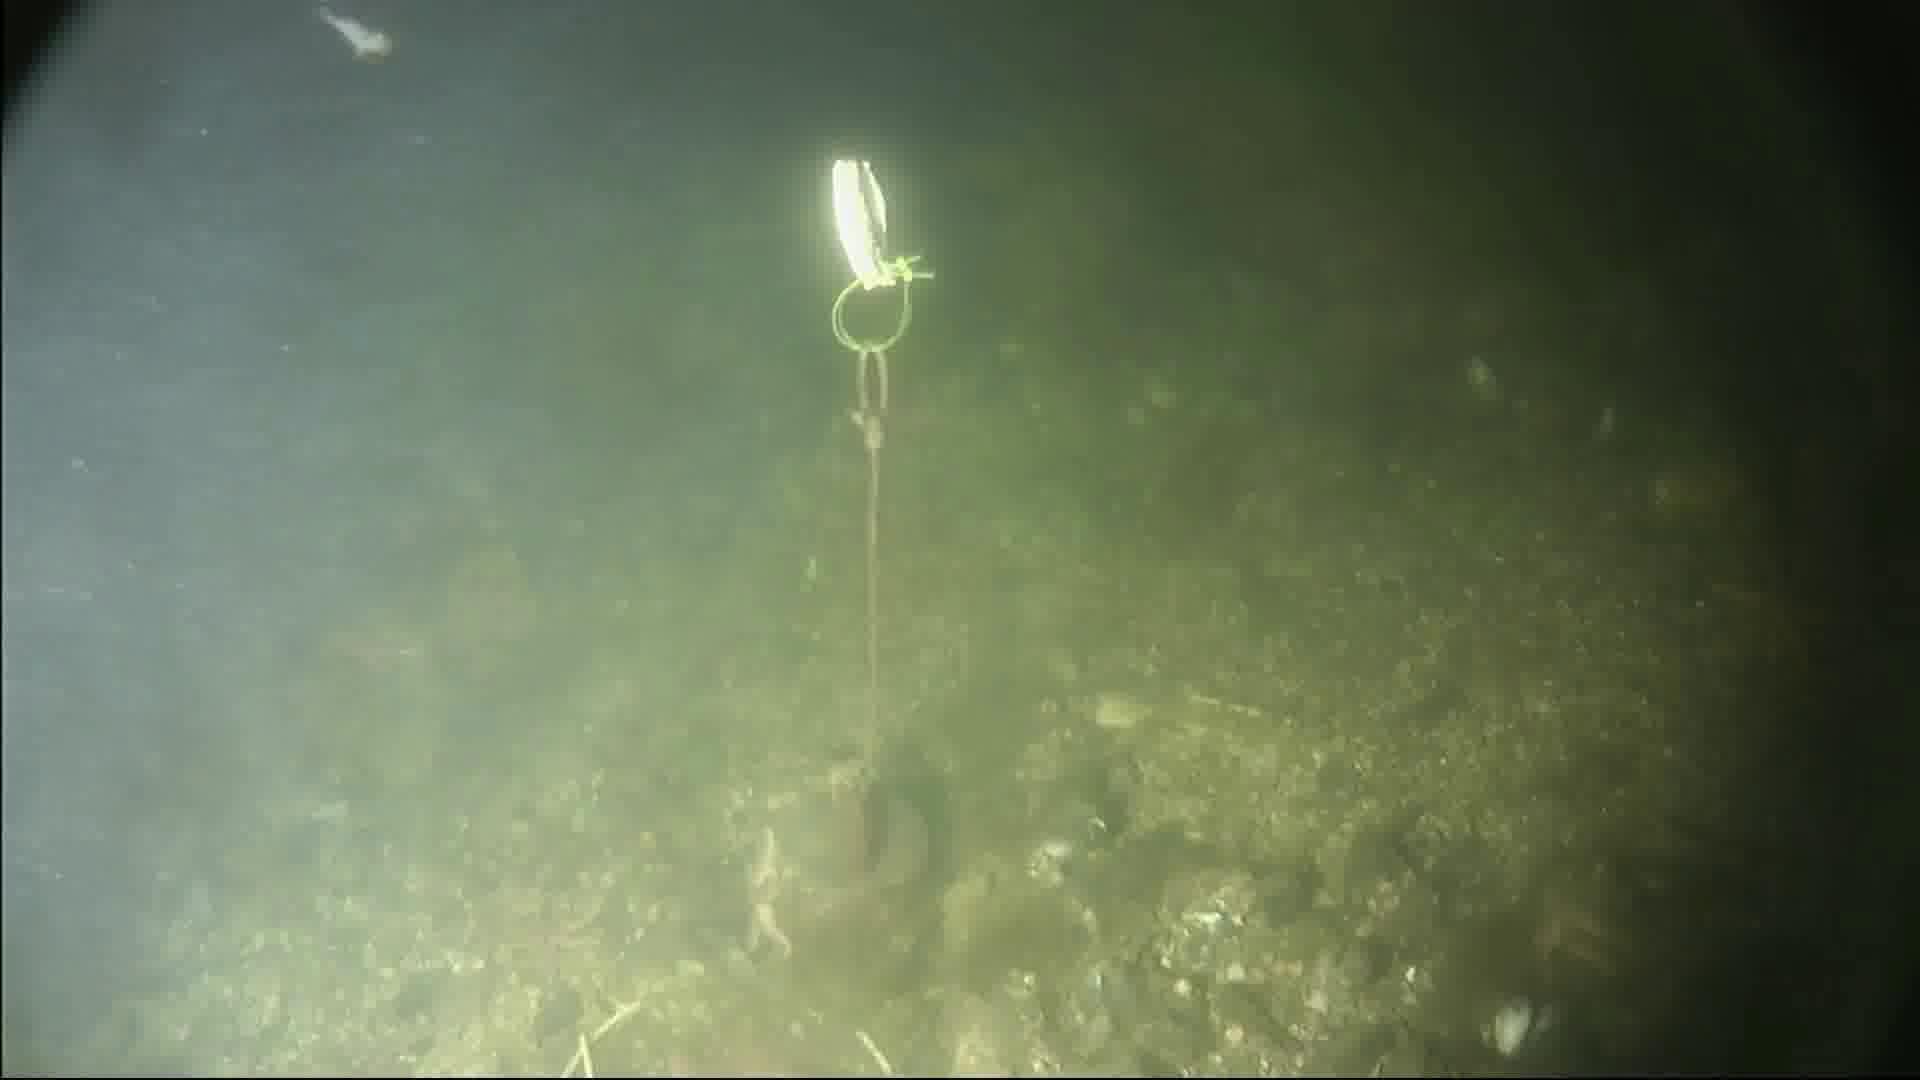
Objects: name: shrimp
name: starfish